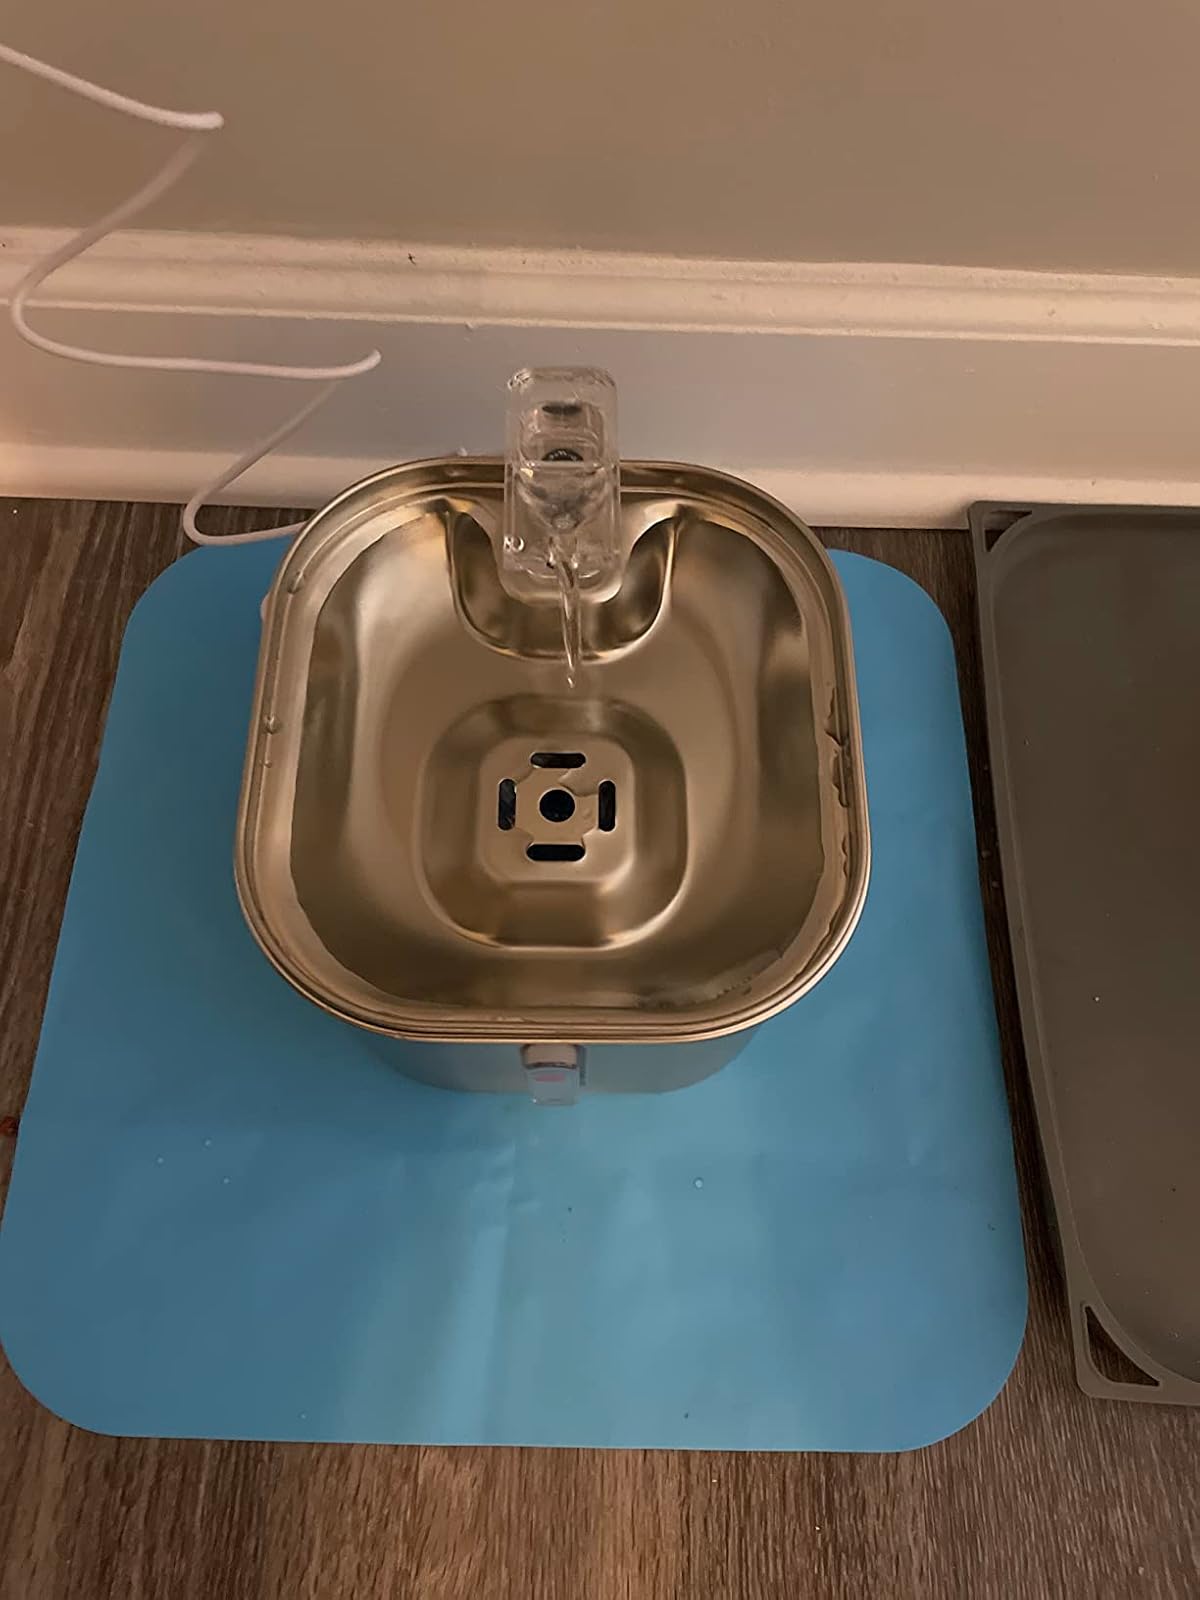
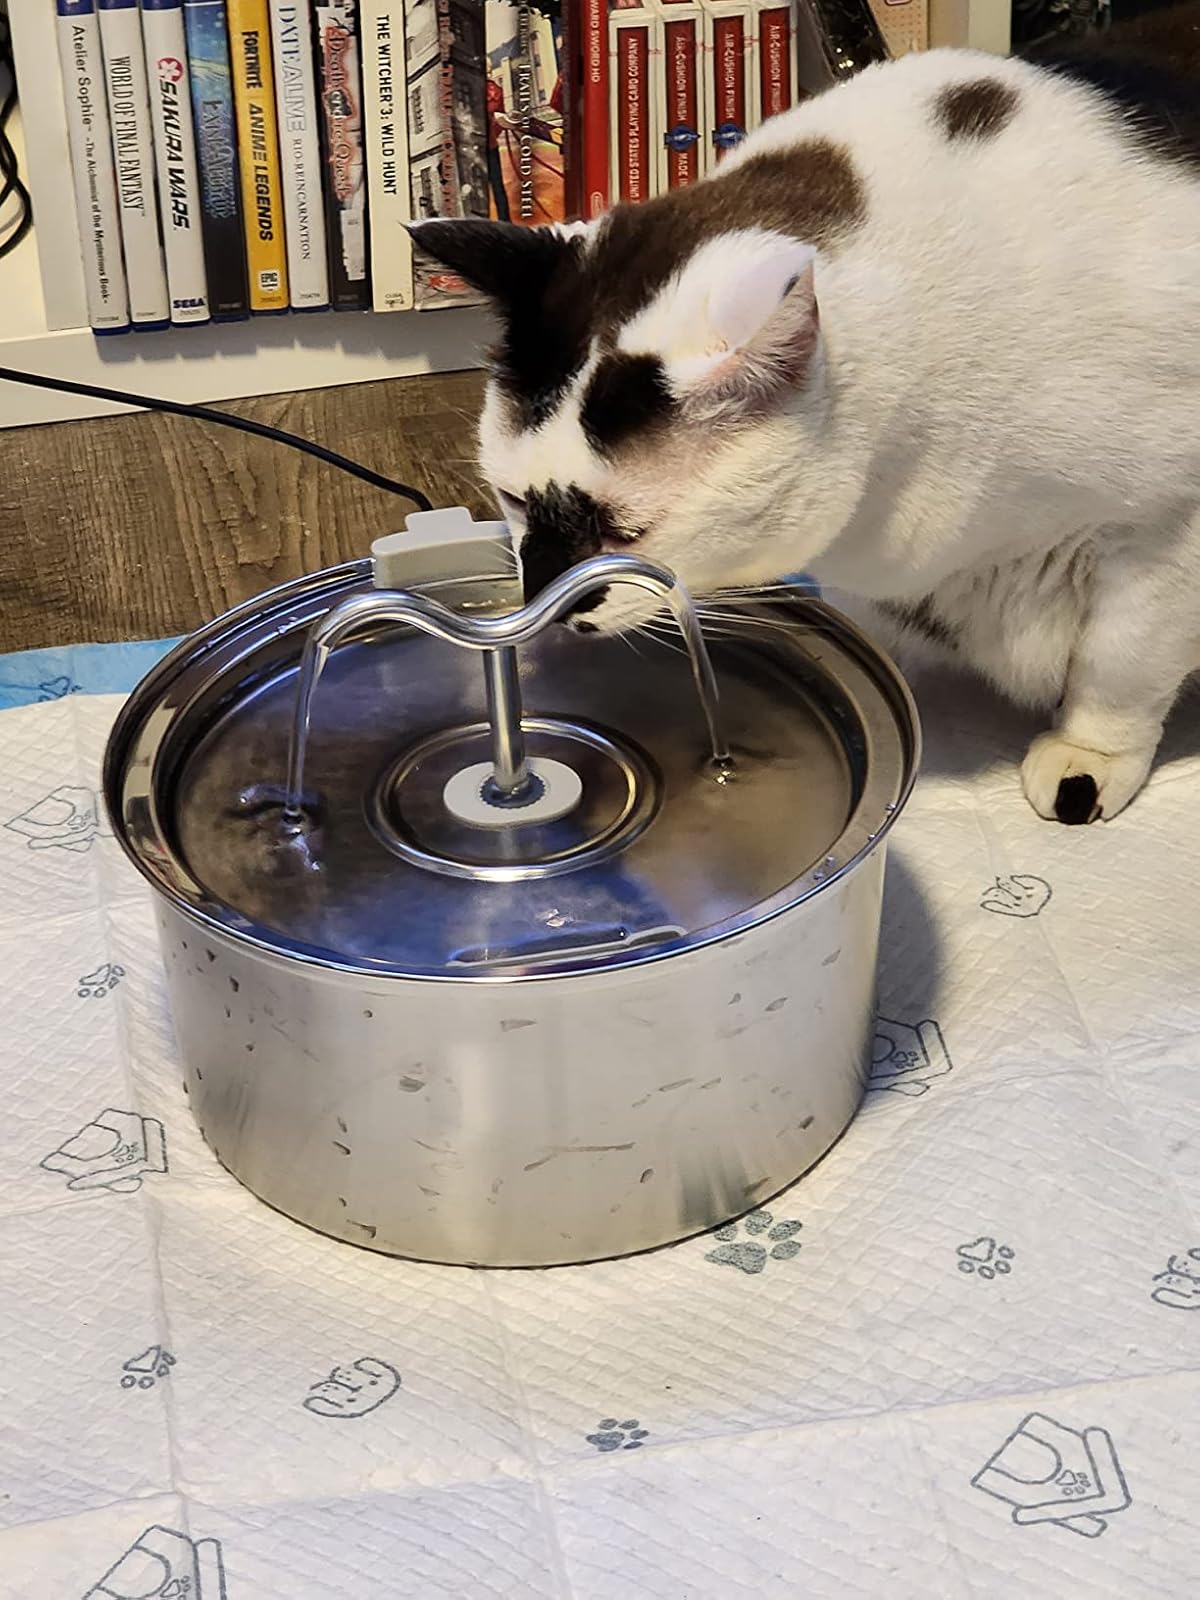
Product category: items_bowl
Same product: no